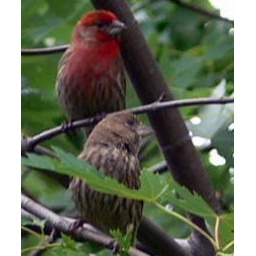
it's over there  "male & female house finch"